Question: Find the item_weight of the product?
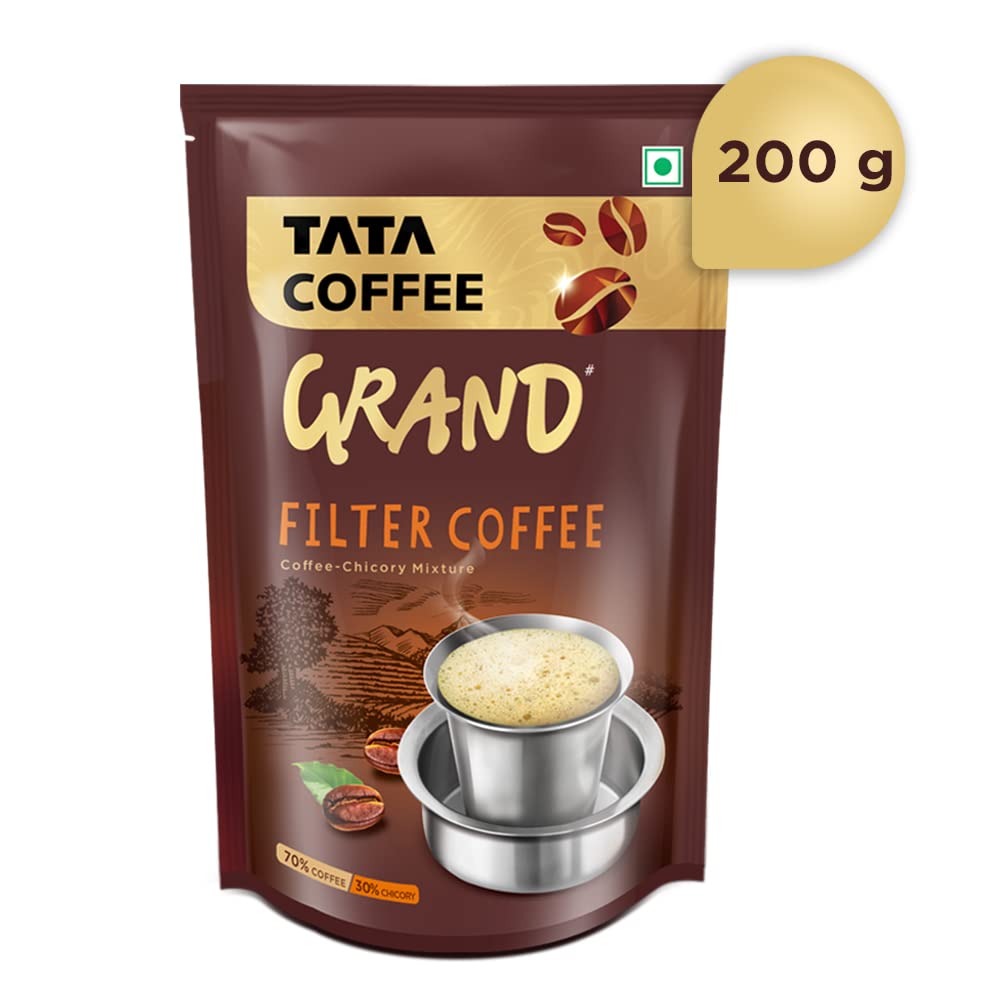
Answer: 200 gram